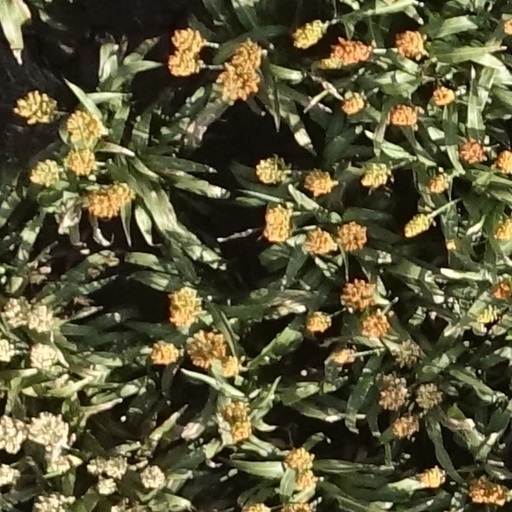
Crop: sorghum